Ed Beck

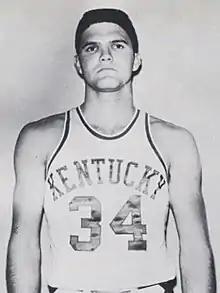
Beck from the 1958 "Kentuckian"

Edward Paul Beck (June 28, 1936 – October 16, 2019) was an American college basketball player. He is best known as the starting center and team captain of the "Fiddlin' Five," the University of Kentucky's 1958 NCAA championship team.